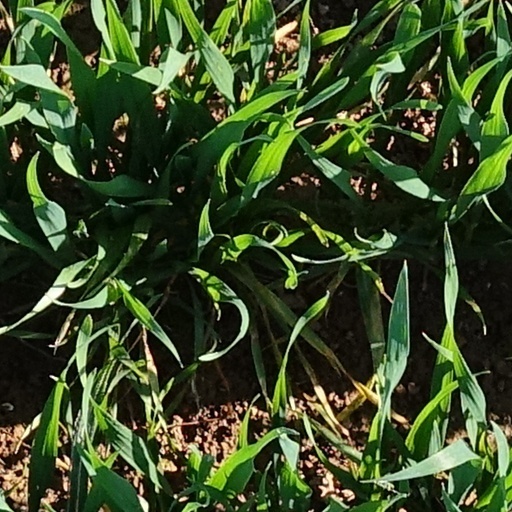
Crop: wheat